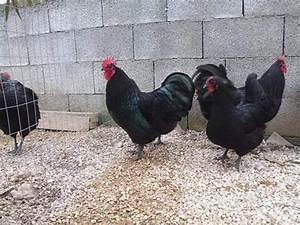
chicken